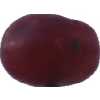
Label: pink_grape